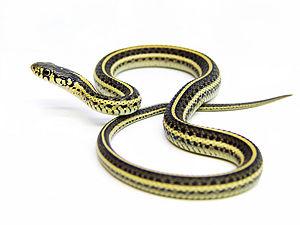
La Couleuvre des Plaines, Thamnophis radix, est une espèce de serpents de la famille des Natricidae.